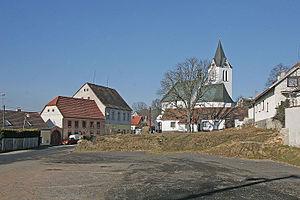
Trhový Štěpánov est une ville du district de Benešov, dans la région de Bohême-Centrale, en République tchèque. Sa population s'élevait à 1 401 habitants en 2020.